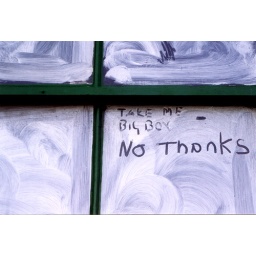
window in condemned house